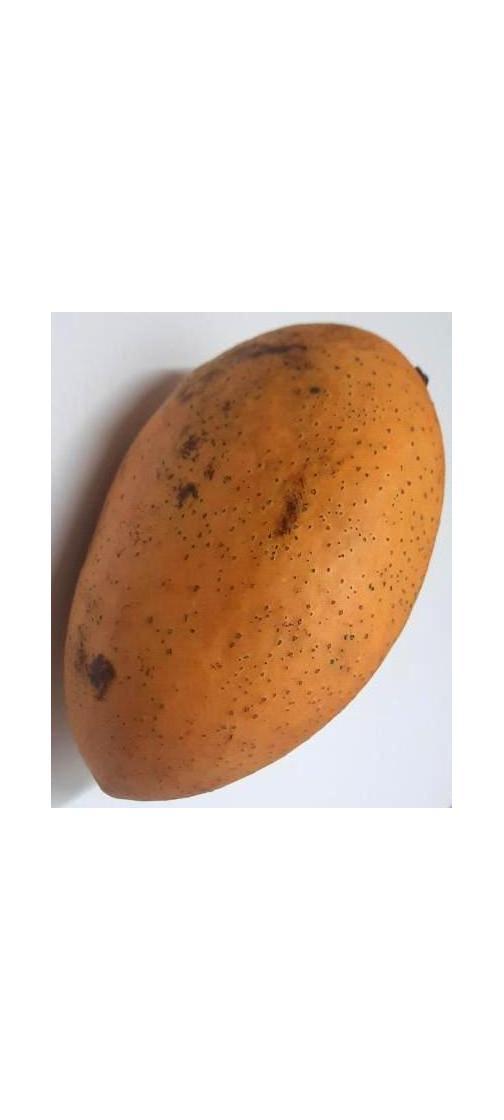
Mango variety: Ashshina Classic